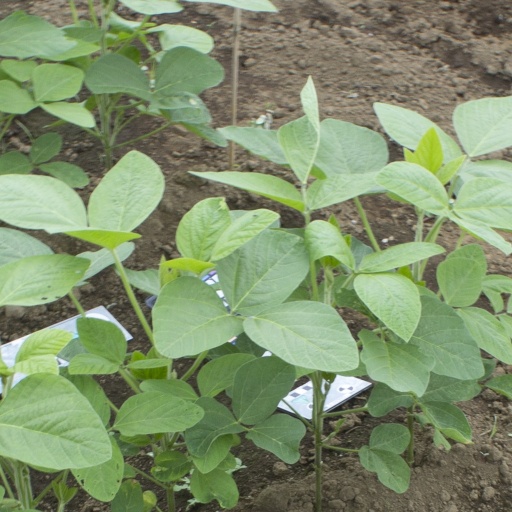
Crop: soybean